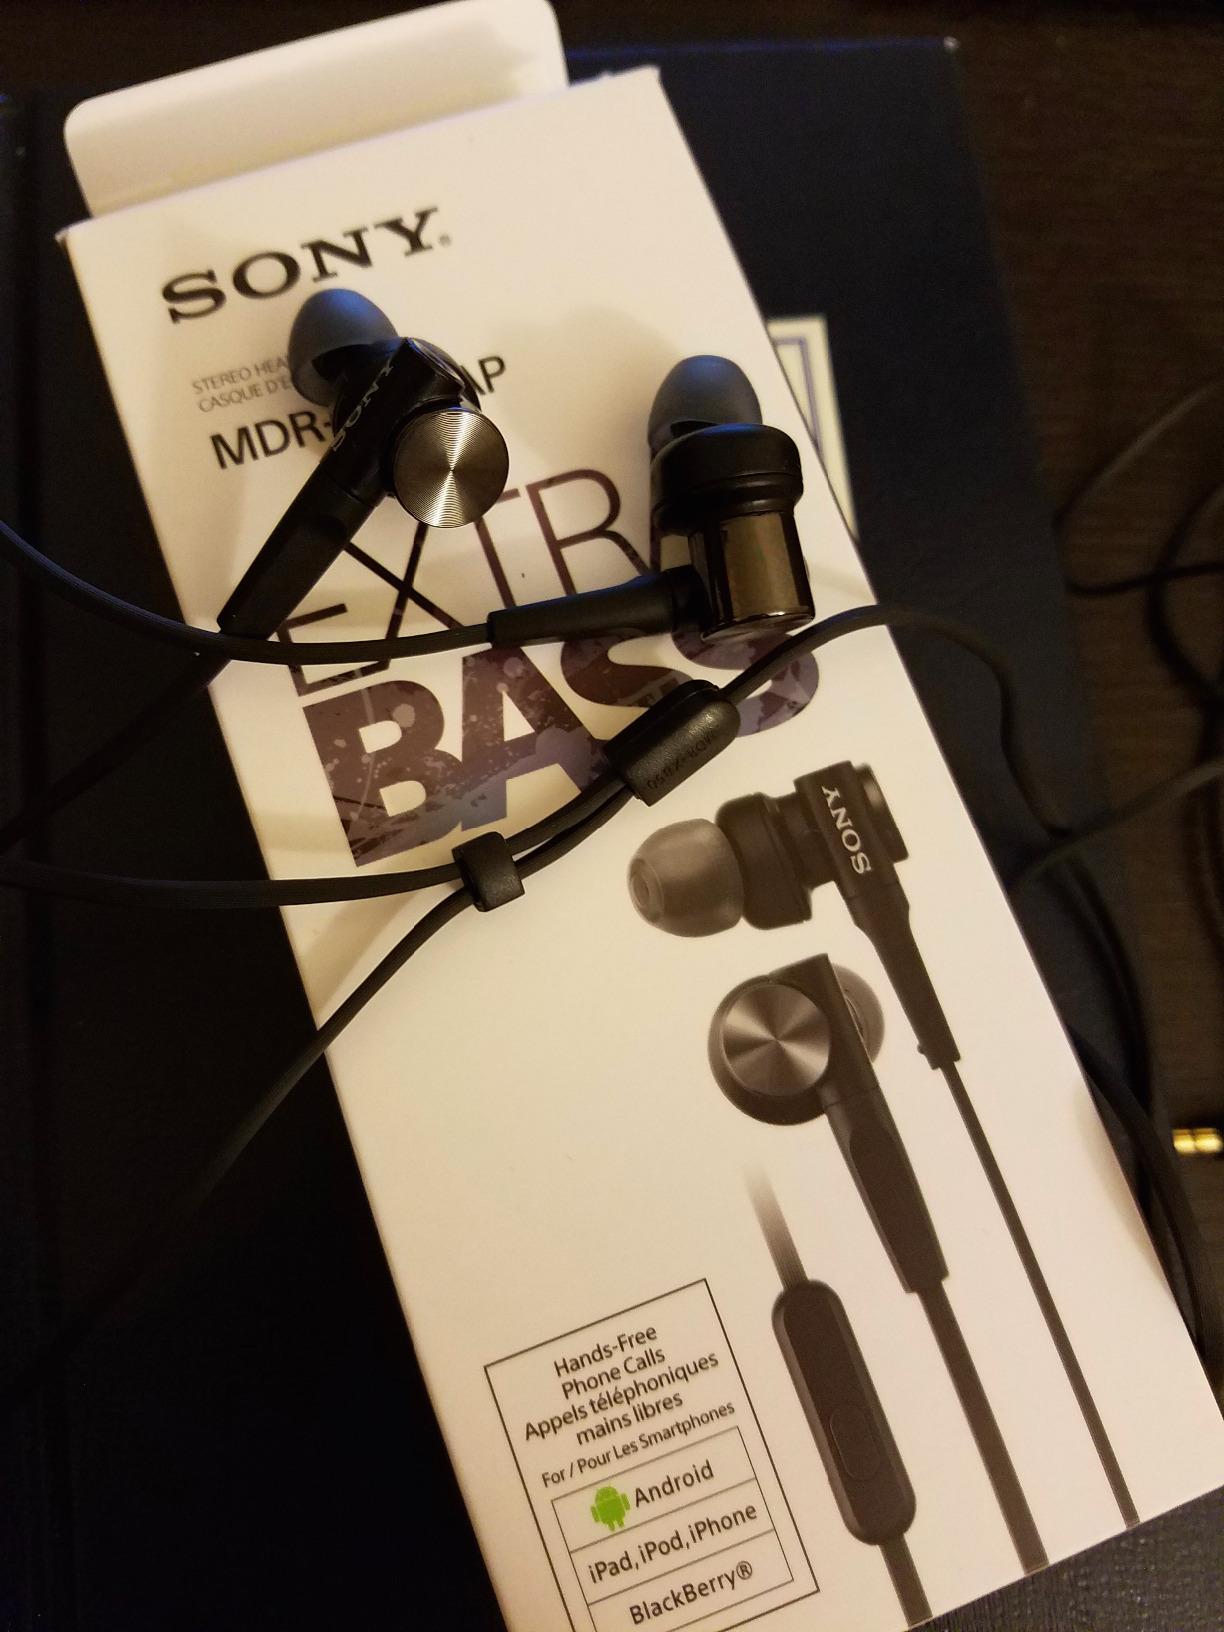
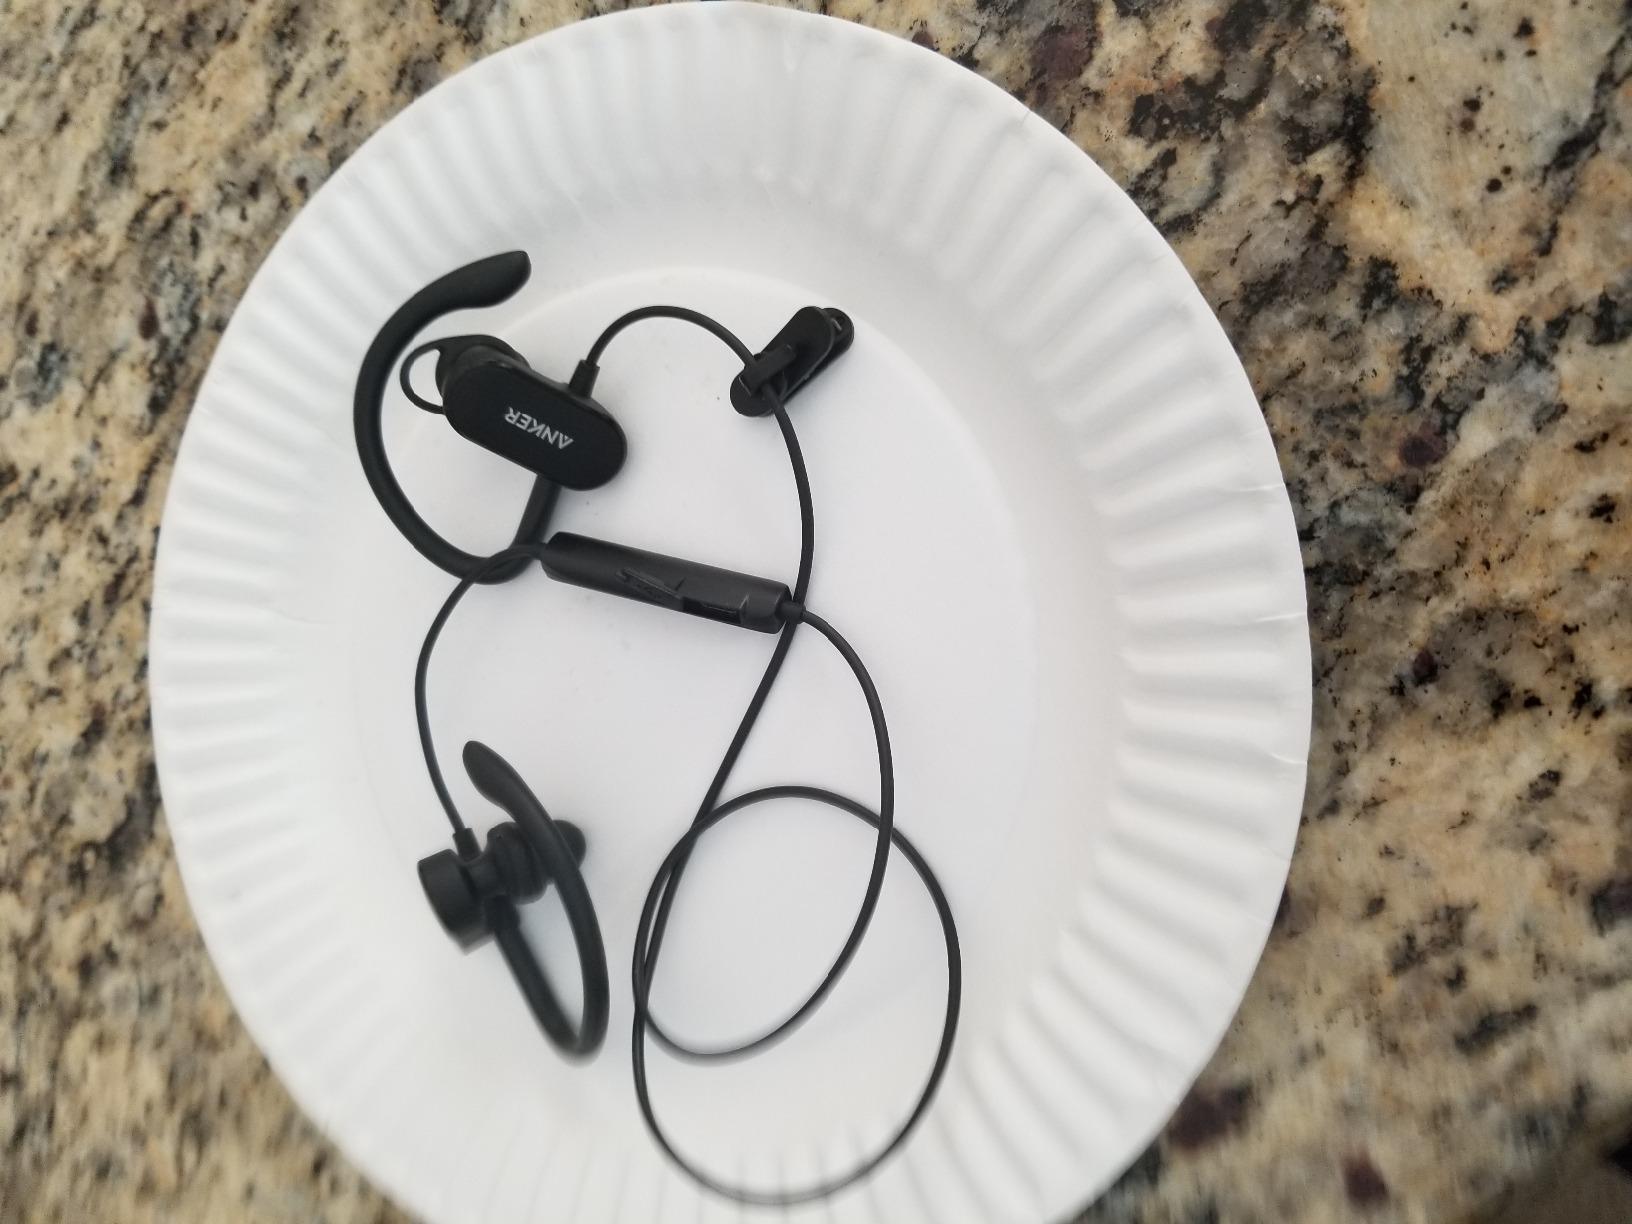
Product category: headphones
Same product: no